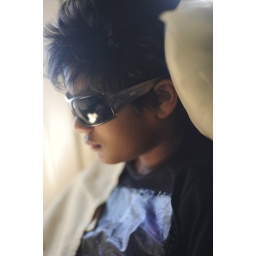
boy in black